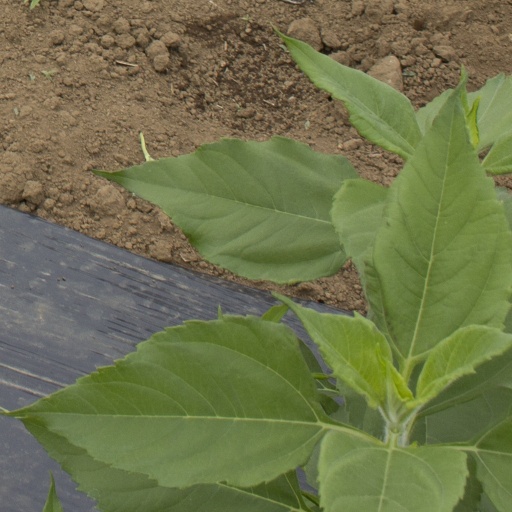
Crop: Jerusalem artichoke